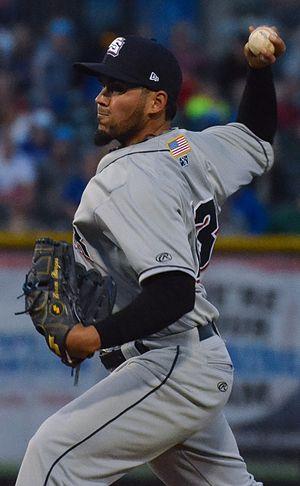
Hiram Alexis Burgos est un lanceur droitier des Ligues majeures de baseball. Il est présentement sous contrat avec les Brewers de Milwaukee.